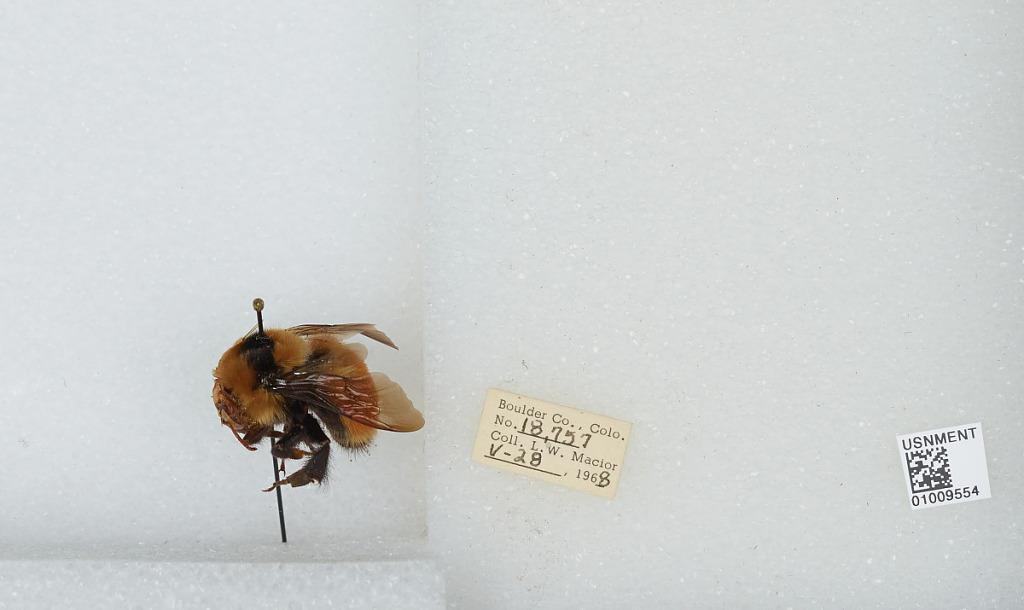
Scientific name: Bombus (Pyrobombus) huntii Greene
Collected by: L. Macior
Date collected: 1968-5-28
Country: United States
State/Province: Colorado
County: Boulder
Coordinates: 40.015, -105.27